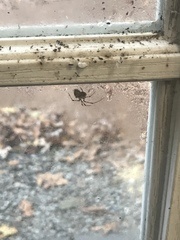
Species: Parasteatoda_tepidariorum